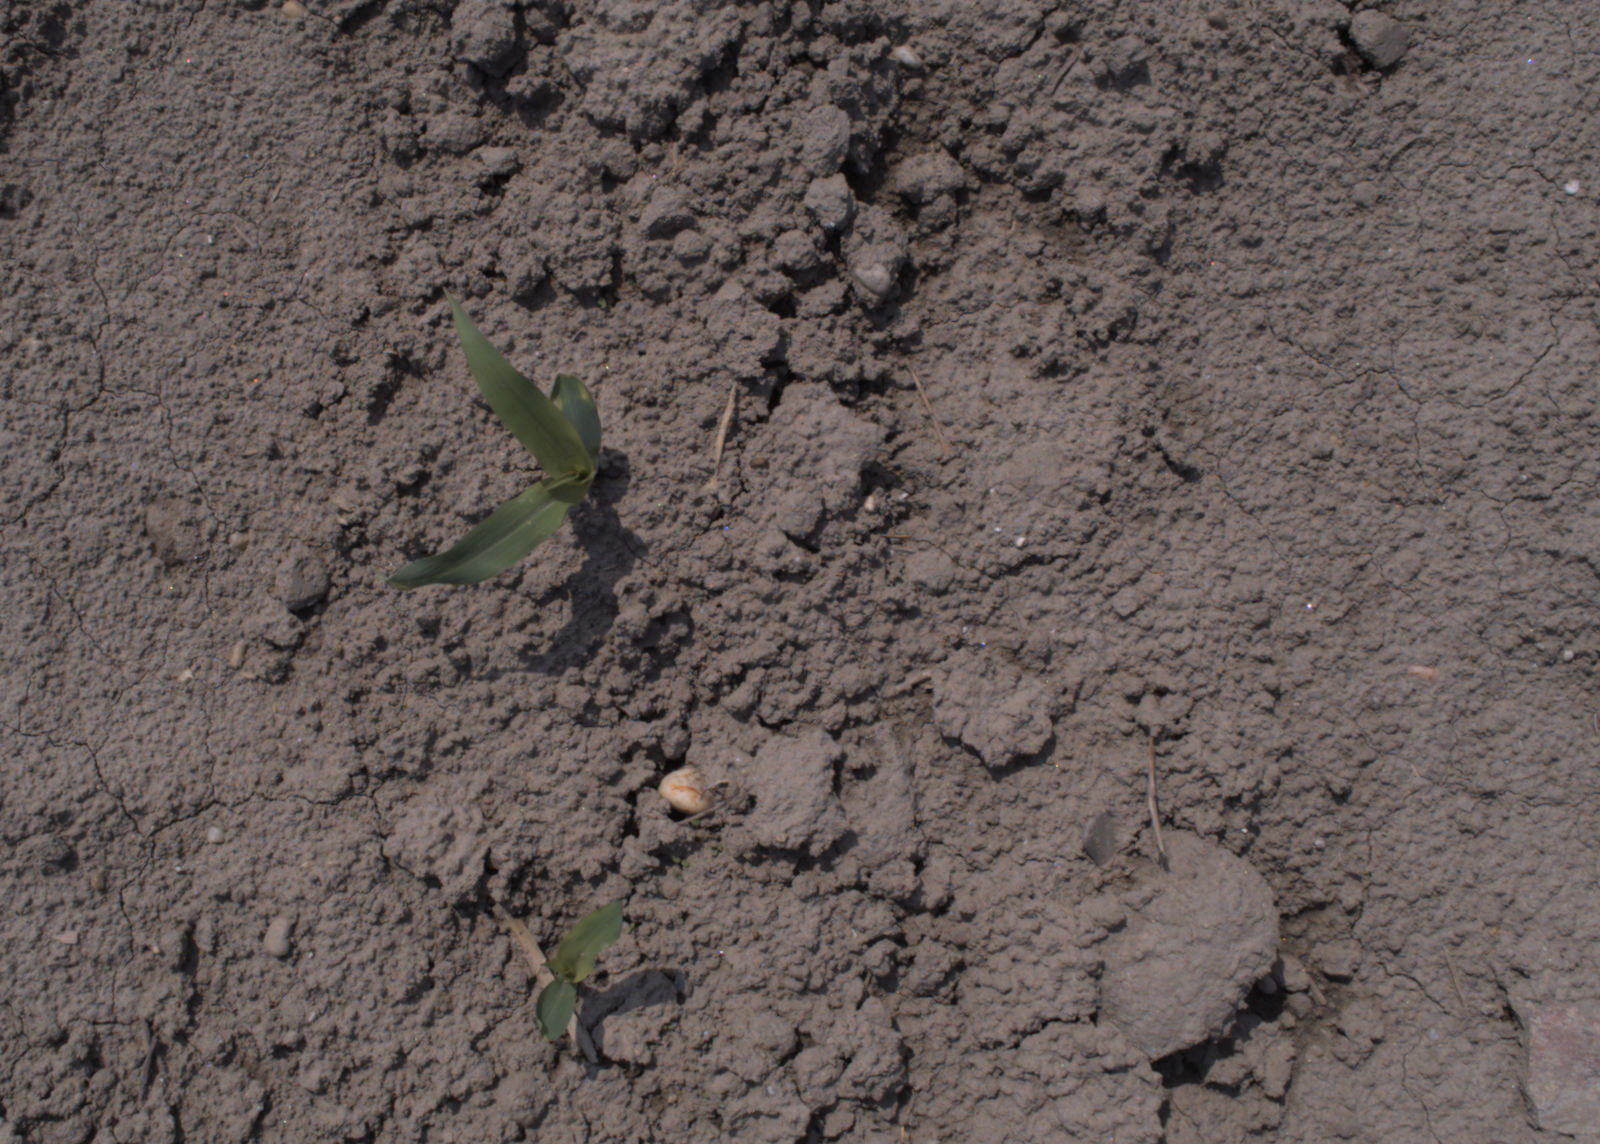
Capture date: 06.08.2020 12:46:04
Weather: sunny
Wind: medium
Seeding date: 21.07.2020
Plant canopy height (mm): 890